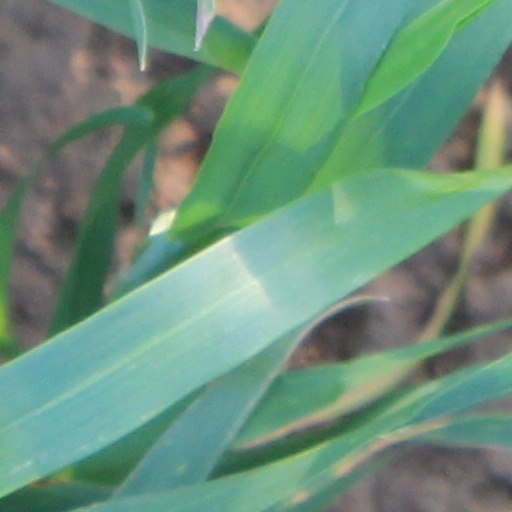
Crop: wheat